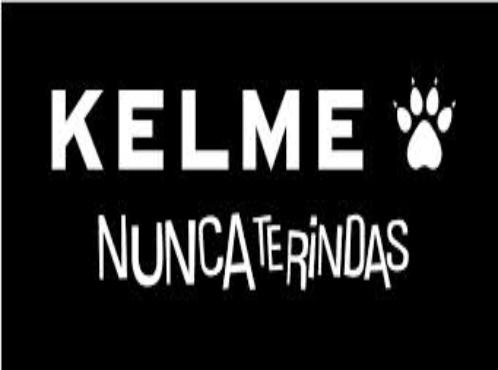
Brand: Kelme
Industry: Sports